Jesús Comín Sagüés

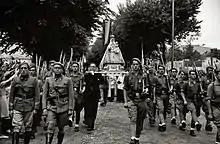
Requeté, early Civil War

Advent of the Primo de Rivera dictatorship brought political life to a standstill, with all political parties dissolved. There is no information on Comín's political activity during the mid- and late 1920s; he is listed neither as engaged in Carlist organizations nor in the primoderiverista structures; when noted in the press, it was rather due to his university engagements, activity in numerous Catholic associations, like Caballeros de Nuestra Señora del Pilar, or organizing sport events, e.g. a lawn tennis tournament in Zaragoza. Upon the fall of dictatorship and re-emergence of Carlist political structures in 1930 Comín was for the first time noted as member of the Aragón party executive, Junta Regional. Some authors claim that during dictablanda he was not adverse towards the new military regime and tentatively agreed to take part in "organized" elections for the Cortes, planned for 1931; he would stand in Daroca again. Nothing came out of these plans as the monarchy collapsed and the Republic was declared.